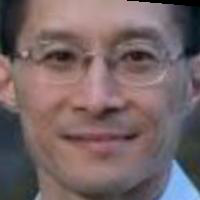
Age group: age 31-40